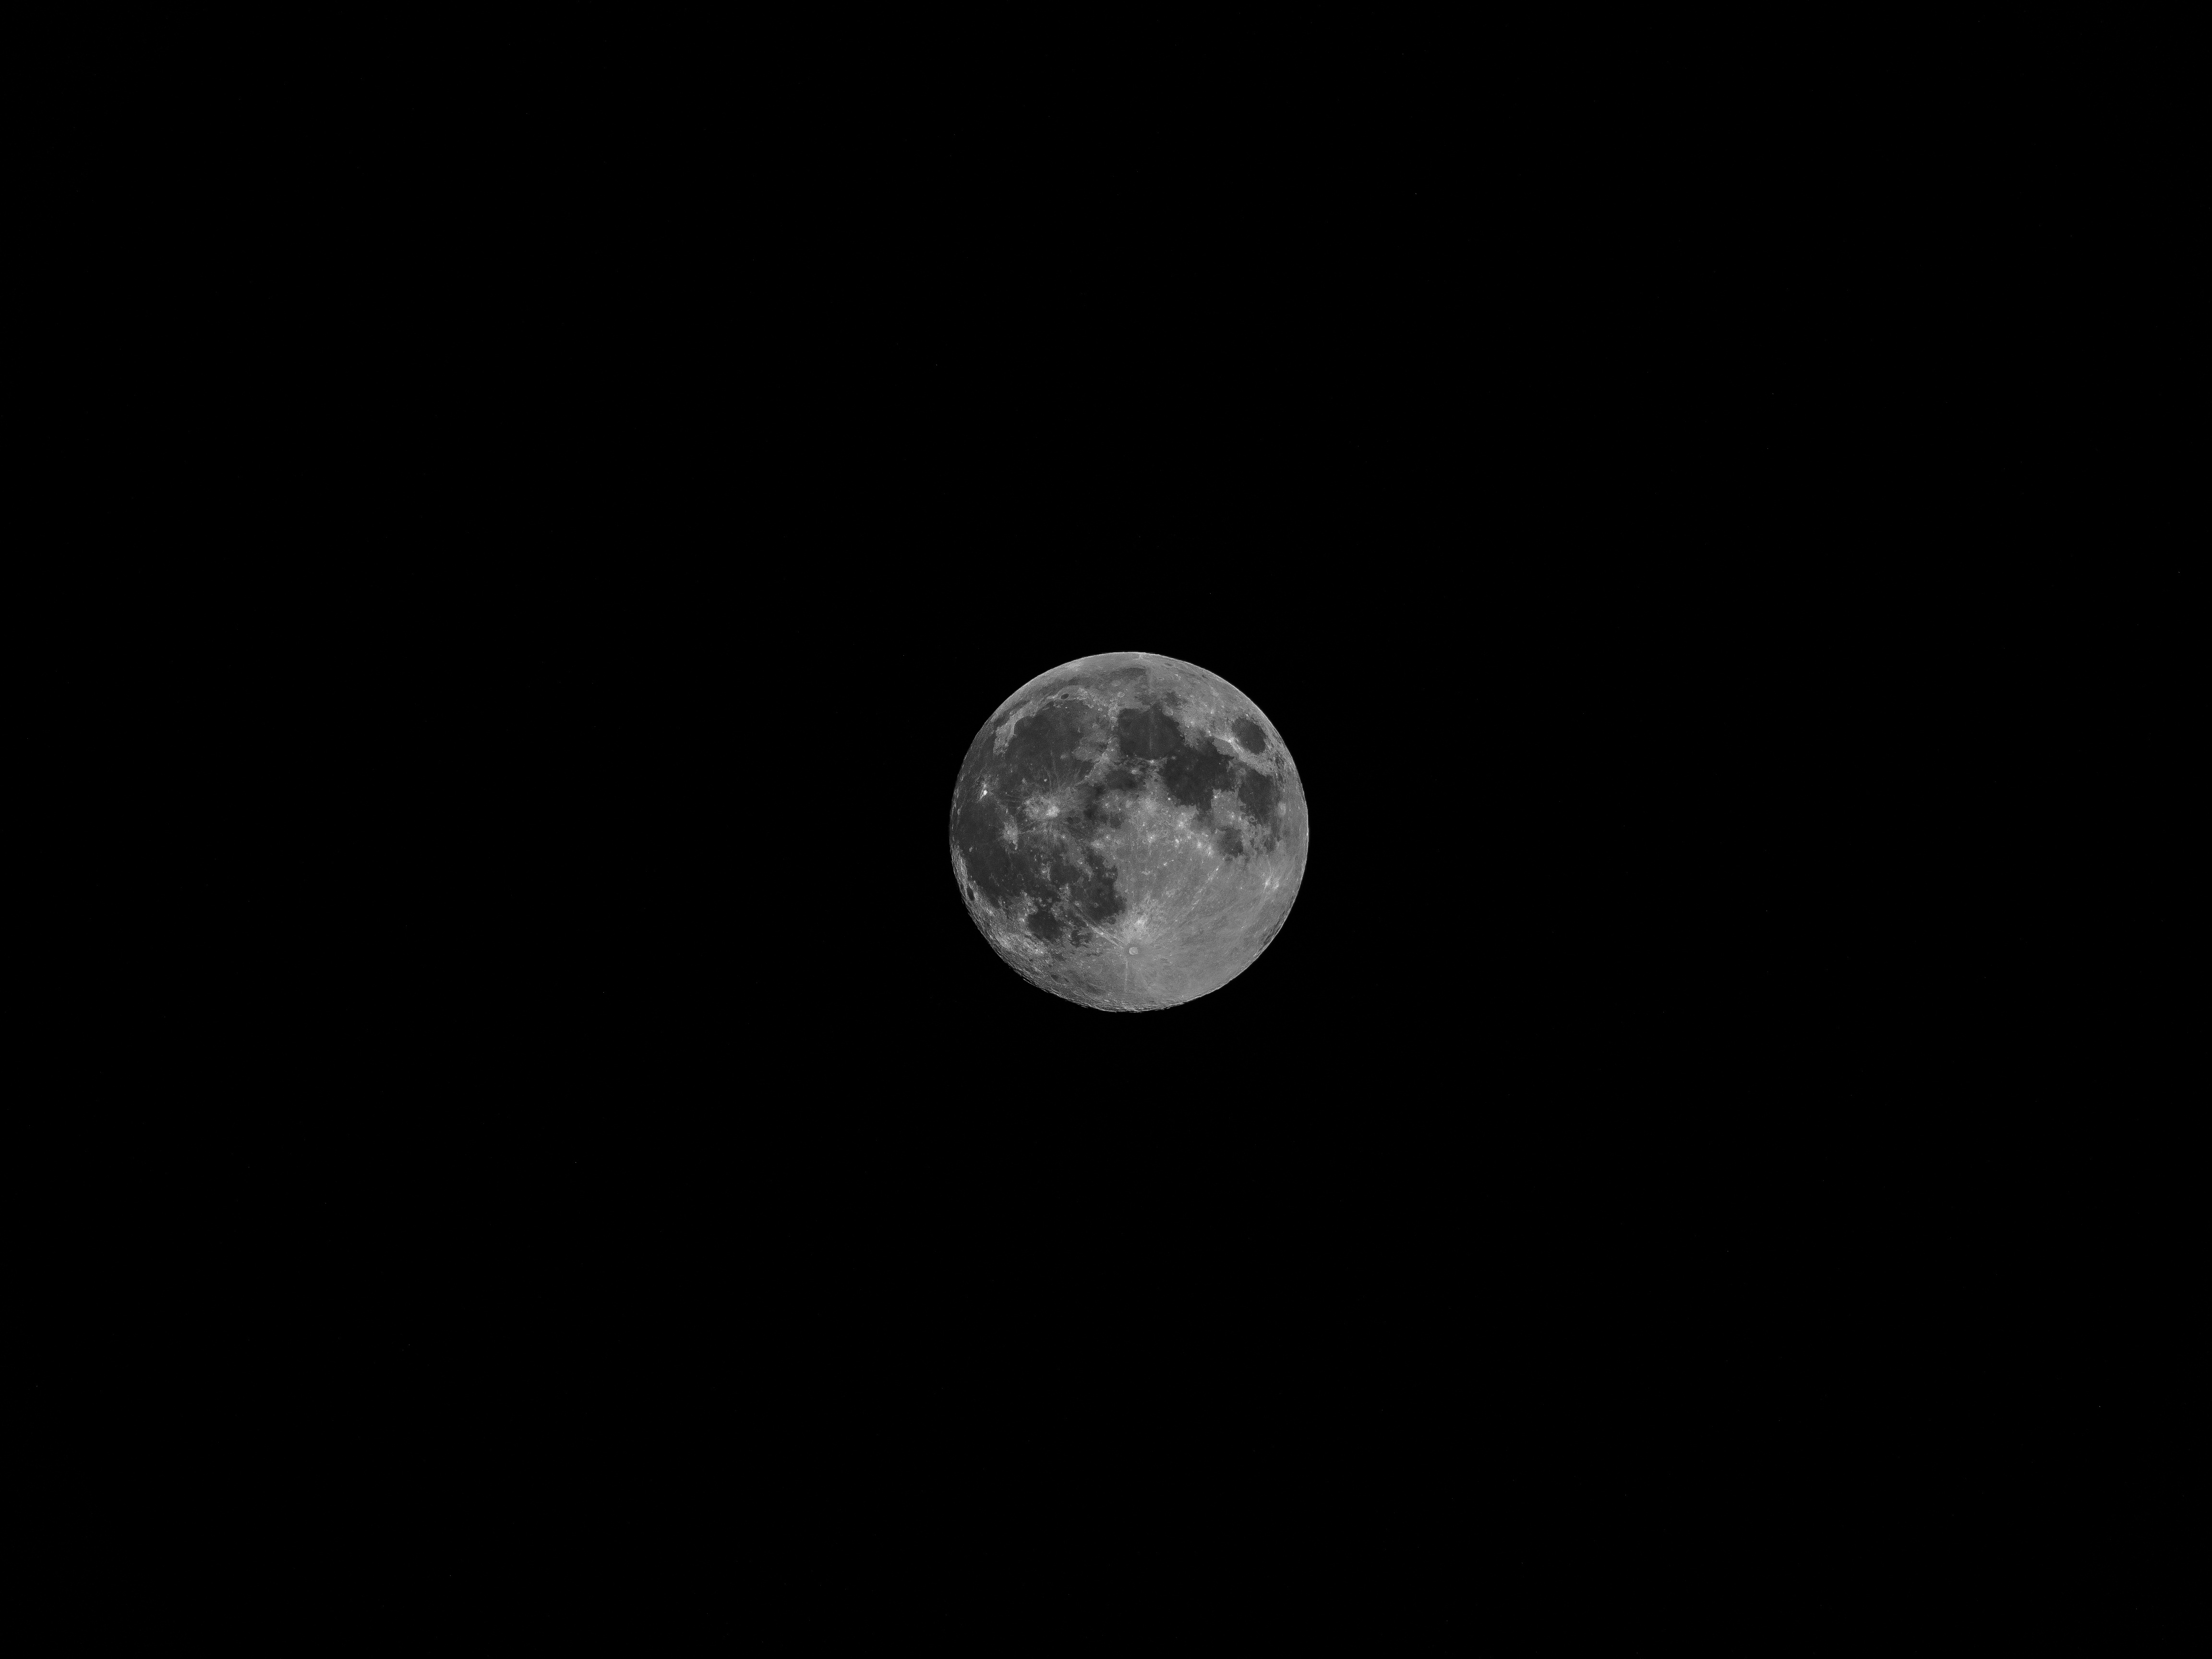
black and white, sky, atmosphere, moon, full moon, circle, half moon, astronomical object, celestial event